Alys McKey Bryant

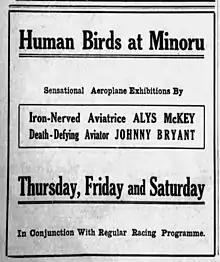
A poster advertising McKey-Bryant's performance.

On a trip to Vancouver, she flew in an exhibition for Edward, Prince of Wales, and his brother George, Duke of York – both future Kings of England. Heading even further north, she became the first woman to fly in Canada on July 31, 1913. Her flight was part of an airshow at Minoru Park in Richmond, British Columbia. A local paper reported that she "delighted the crowd by the clever manner in which she handled the plane [in] dips, rolls, figure eights and other evolutions of a like nature."